Paleogeography of the India–Asia collision system

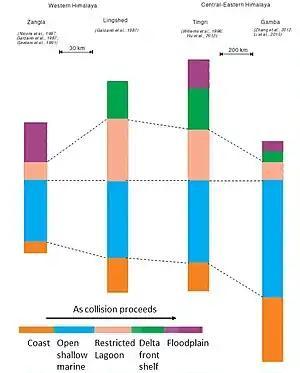

As per geological research conducted in 2015, there possibly existed two subduction zones between the Indian and Eurasian plates. A hypothetical lost oceanic plate called the Kshiroda Plate is supposed to have existed between the two subduction zones. It is now believed that this oceanic plate is actually a broken-off fragment of the above mentioned "Neo-Tethys oceanic basin". The bed of the Tethys sea lay on the Kshiroda Plate and was carried along with it towards Eurasia.